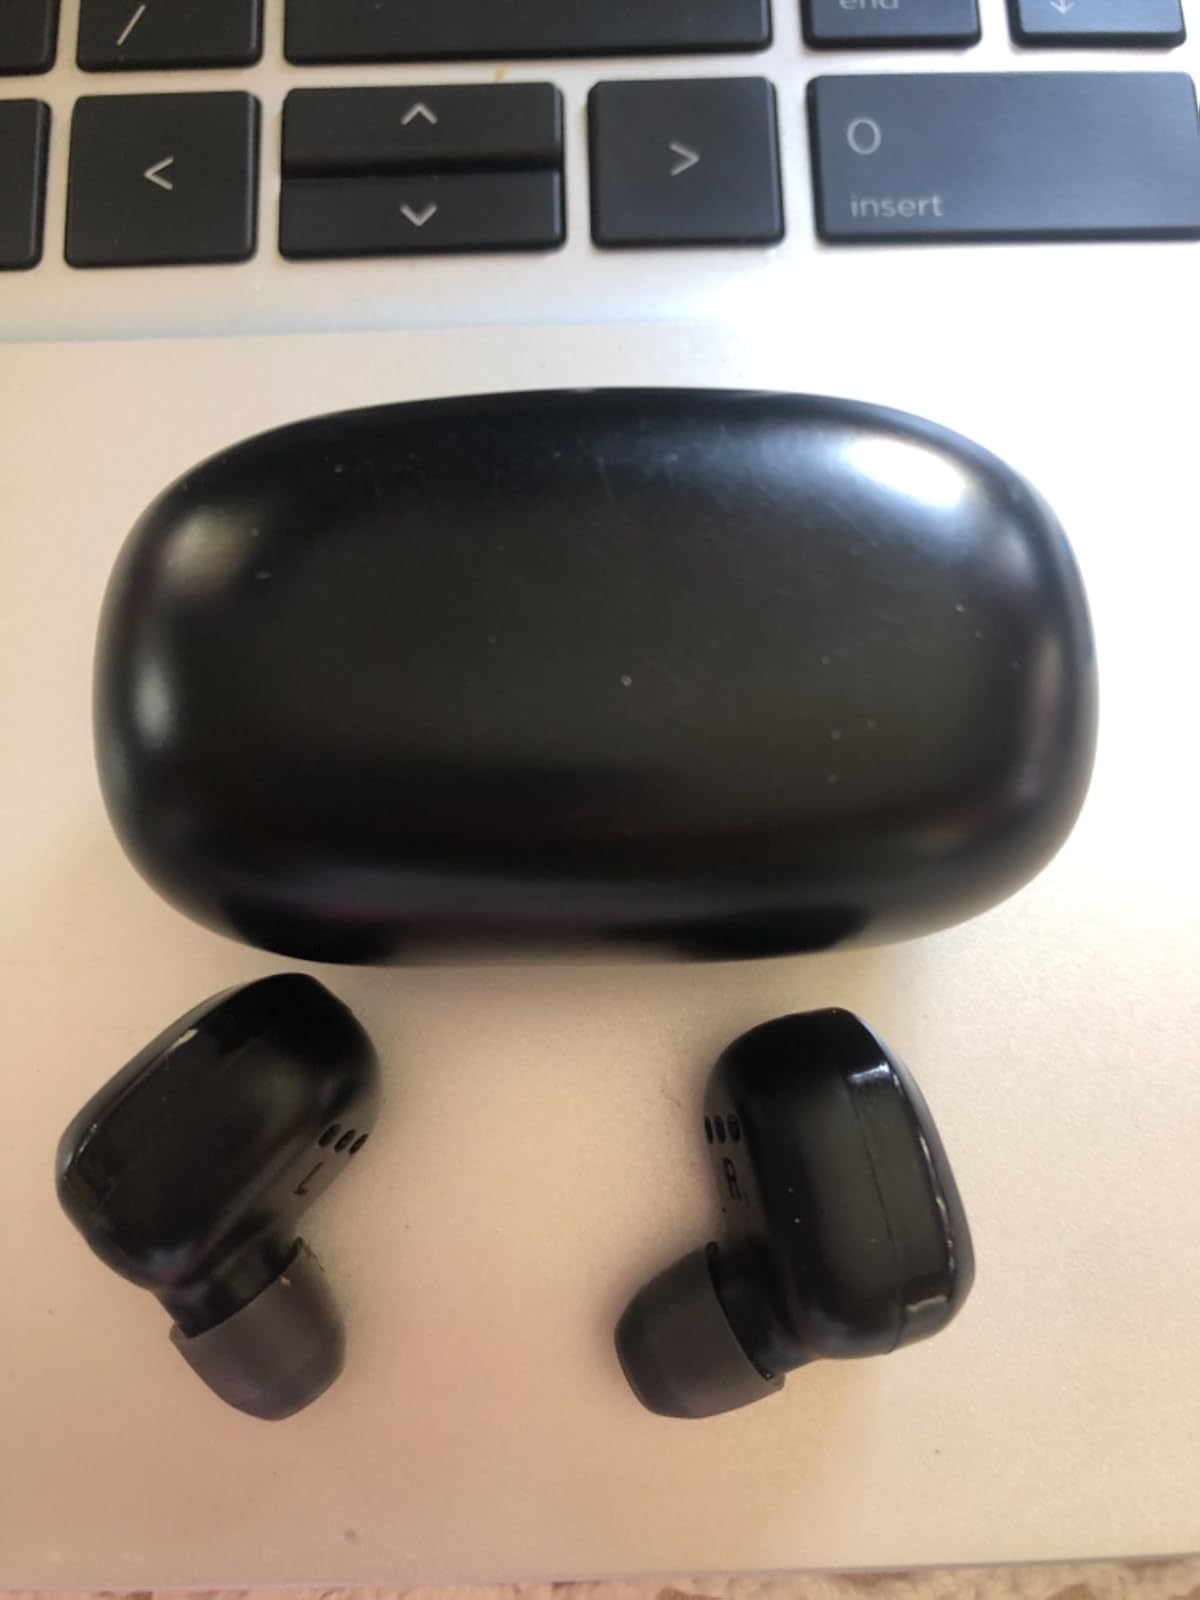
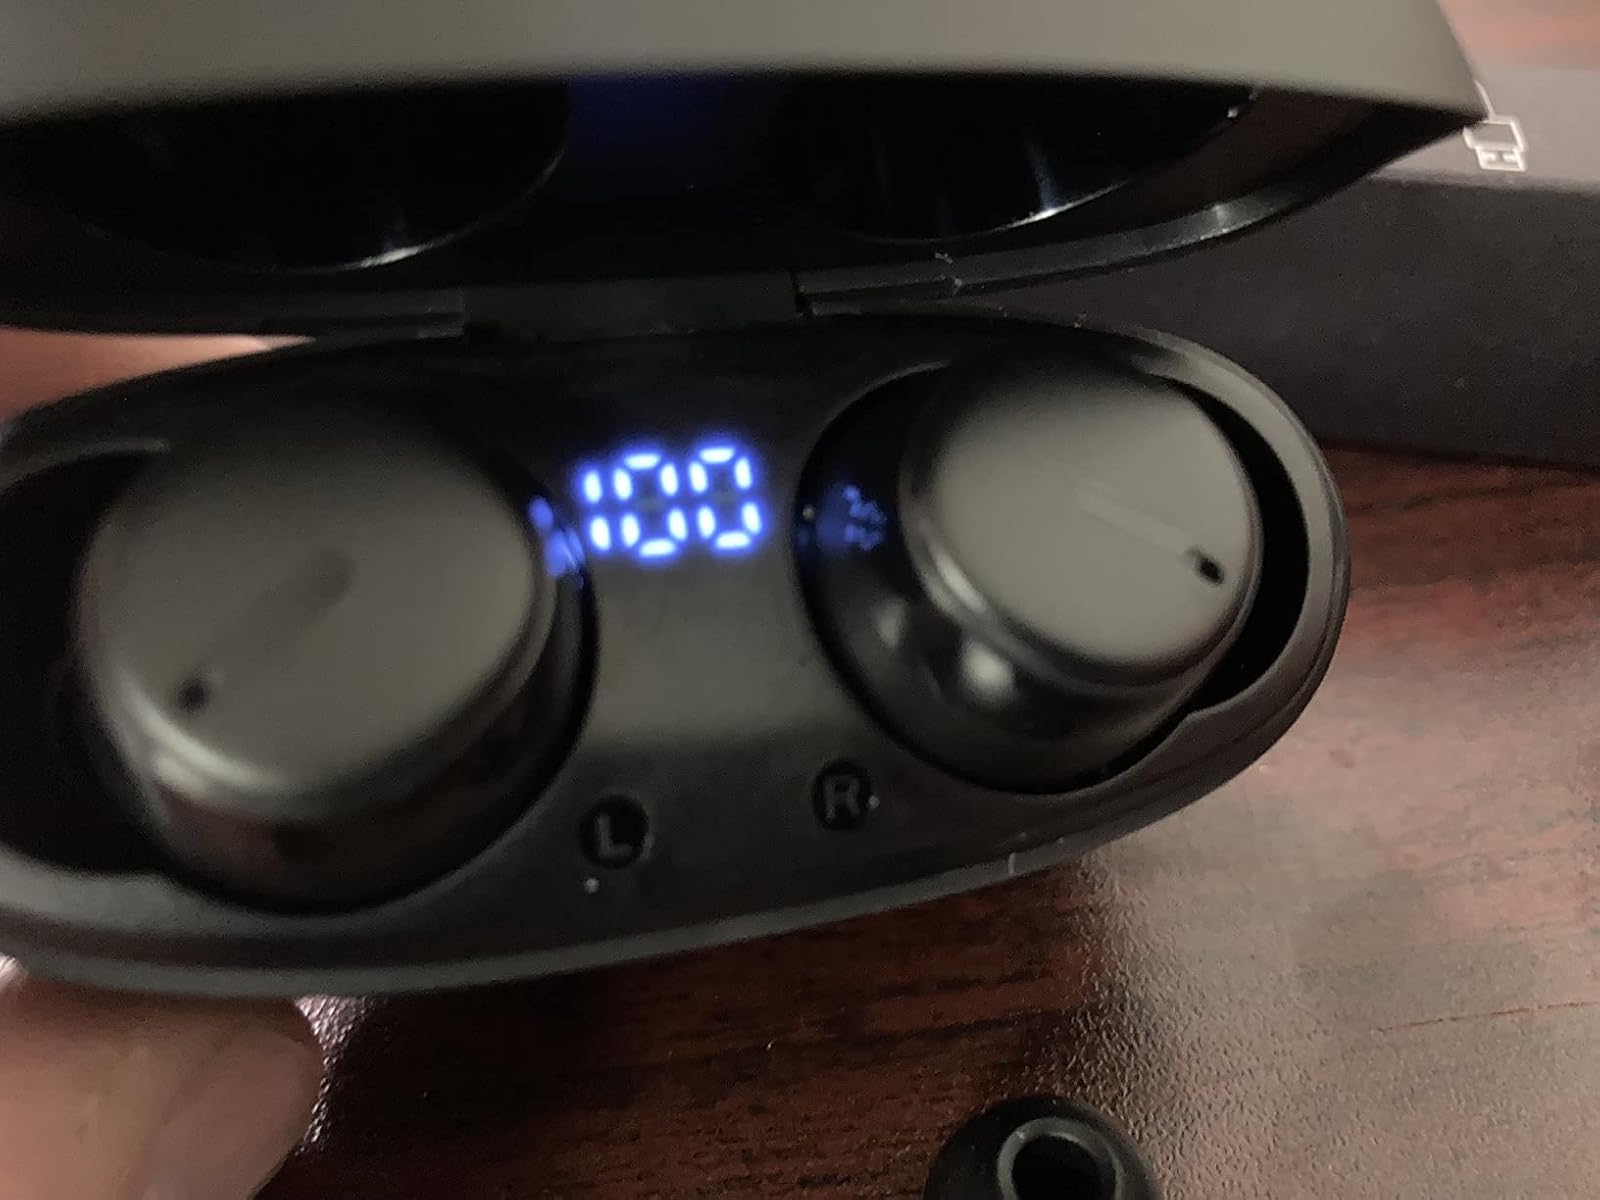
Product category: earbuds
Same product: no